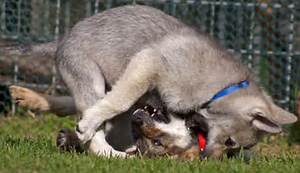
Label: scoiattolo